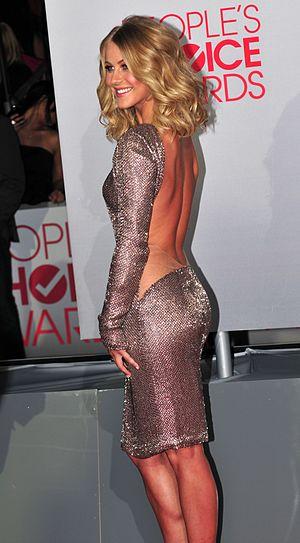
Julianne Alexandra Hough est une auteur-compositrice-interprète, danseuse et actrice américaine née le 20 juillet 1988 à Orem, dans l'Utah.